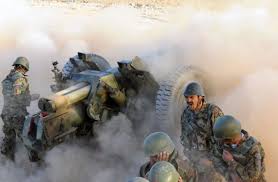
Label: Self Propelled Artillery